Annapurna Upanishad

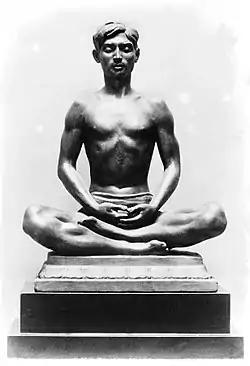
The Upanishad discusses meditation and spiritual liberation

The Annapurna Upanishad (IAST: Annapūrṇā Upaniṣad) is a Sanskrit text and one of the minor Upanishads of Hinduism. It is classified as a Samanya Upanishads and attached to the Atharvaveda.